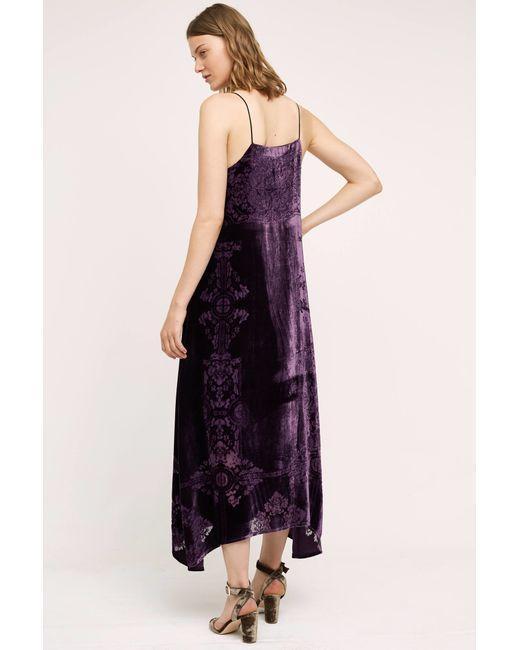
Schultergurtlanges Kleid mit komplexen Designs in Tiefviolett